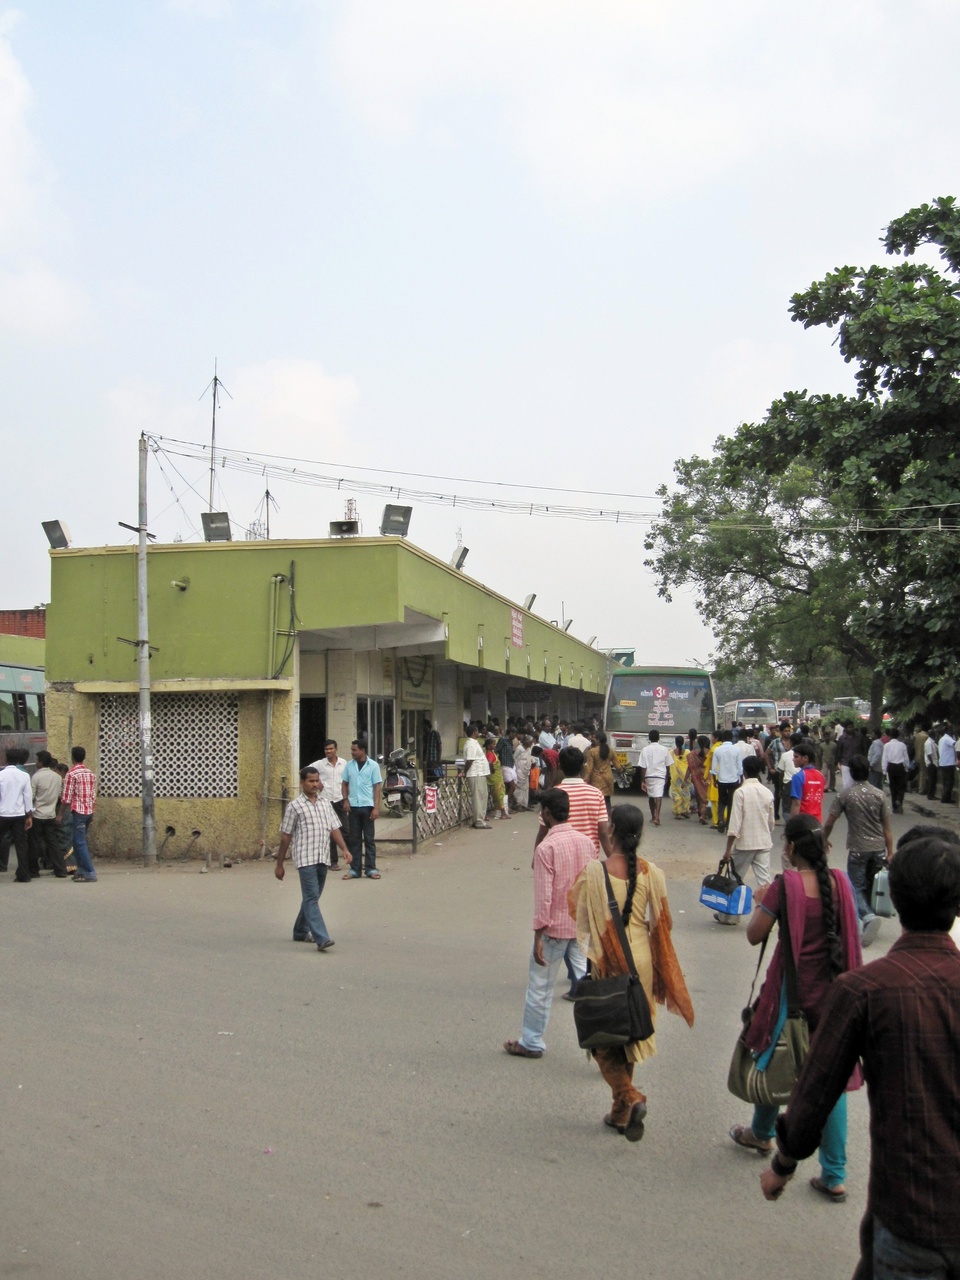
Gandhipuram town busstand row two, Coimbatore